The Script

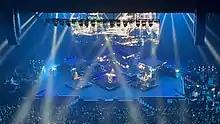
The Script performing in Sydney, Australia in September 2022.

Beginning in late August 2021, the band began teasing a new song on their website and Twitter page. The song, "I Want It All", was released on 27 August along with an announcement for a greatest hits album, "". The announcement set the album's release date for 1 October 2021; a worldwide tour was also announced in support of the album, beginning in Los Angeles on 30 March 2022 and concluding in Lisbon, Portugal on 18 November 2022.